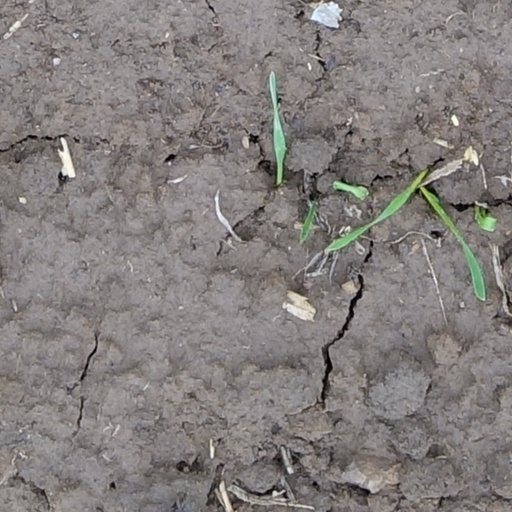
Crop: wheat